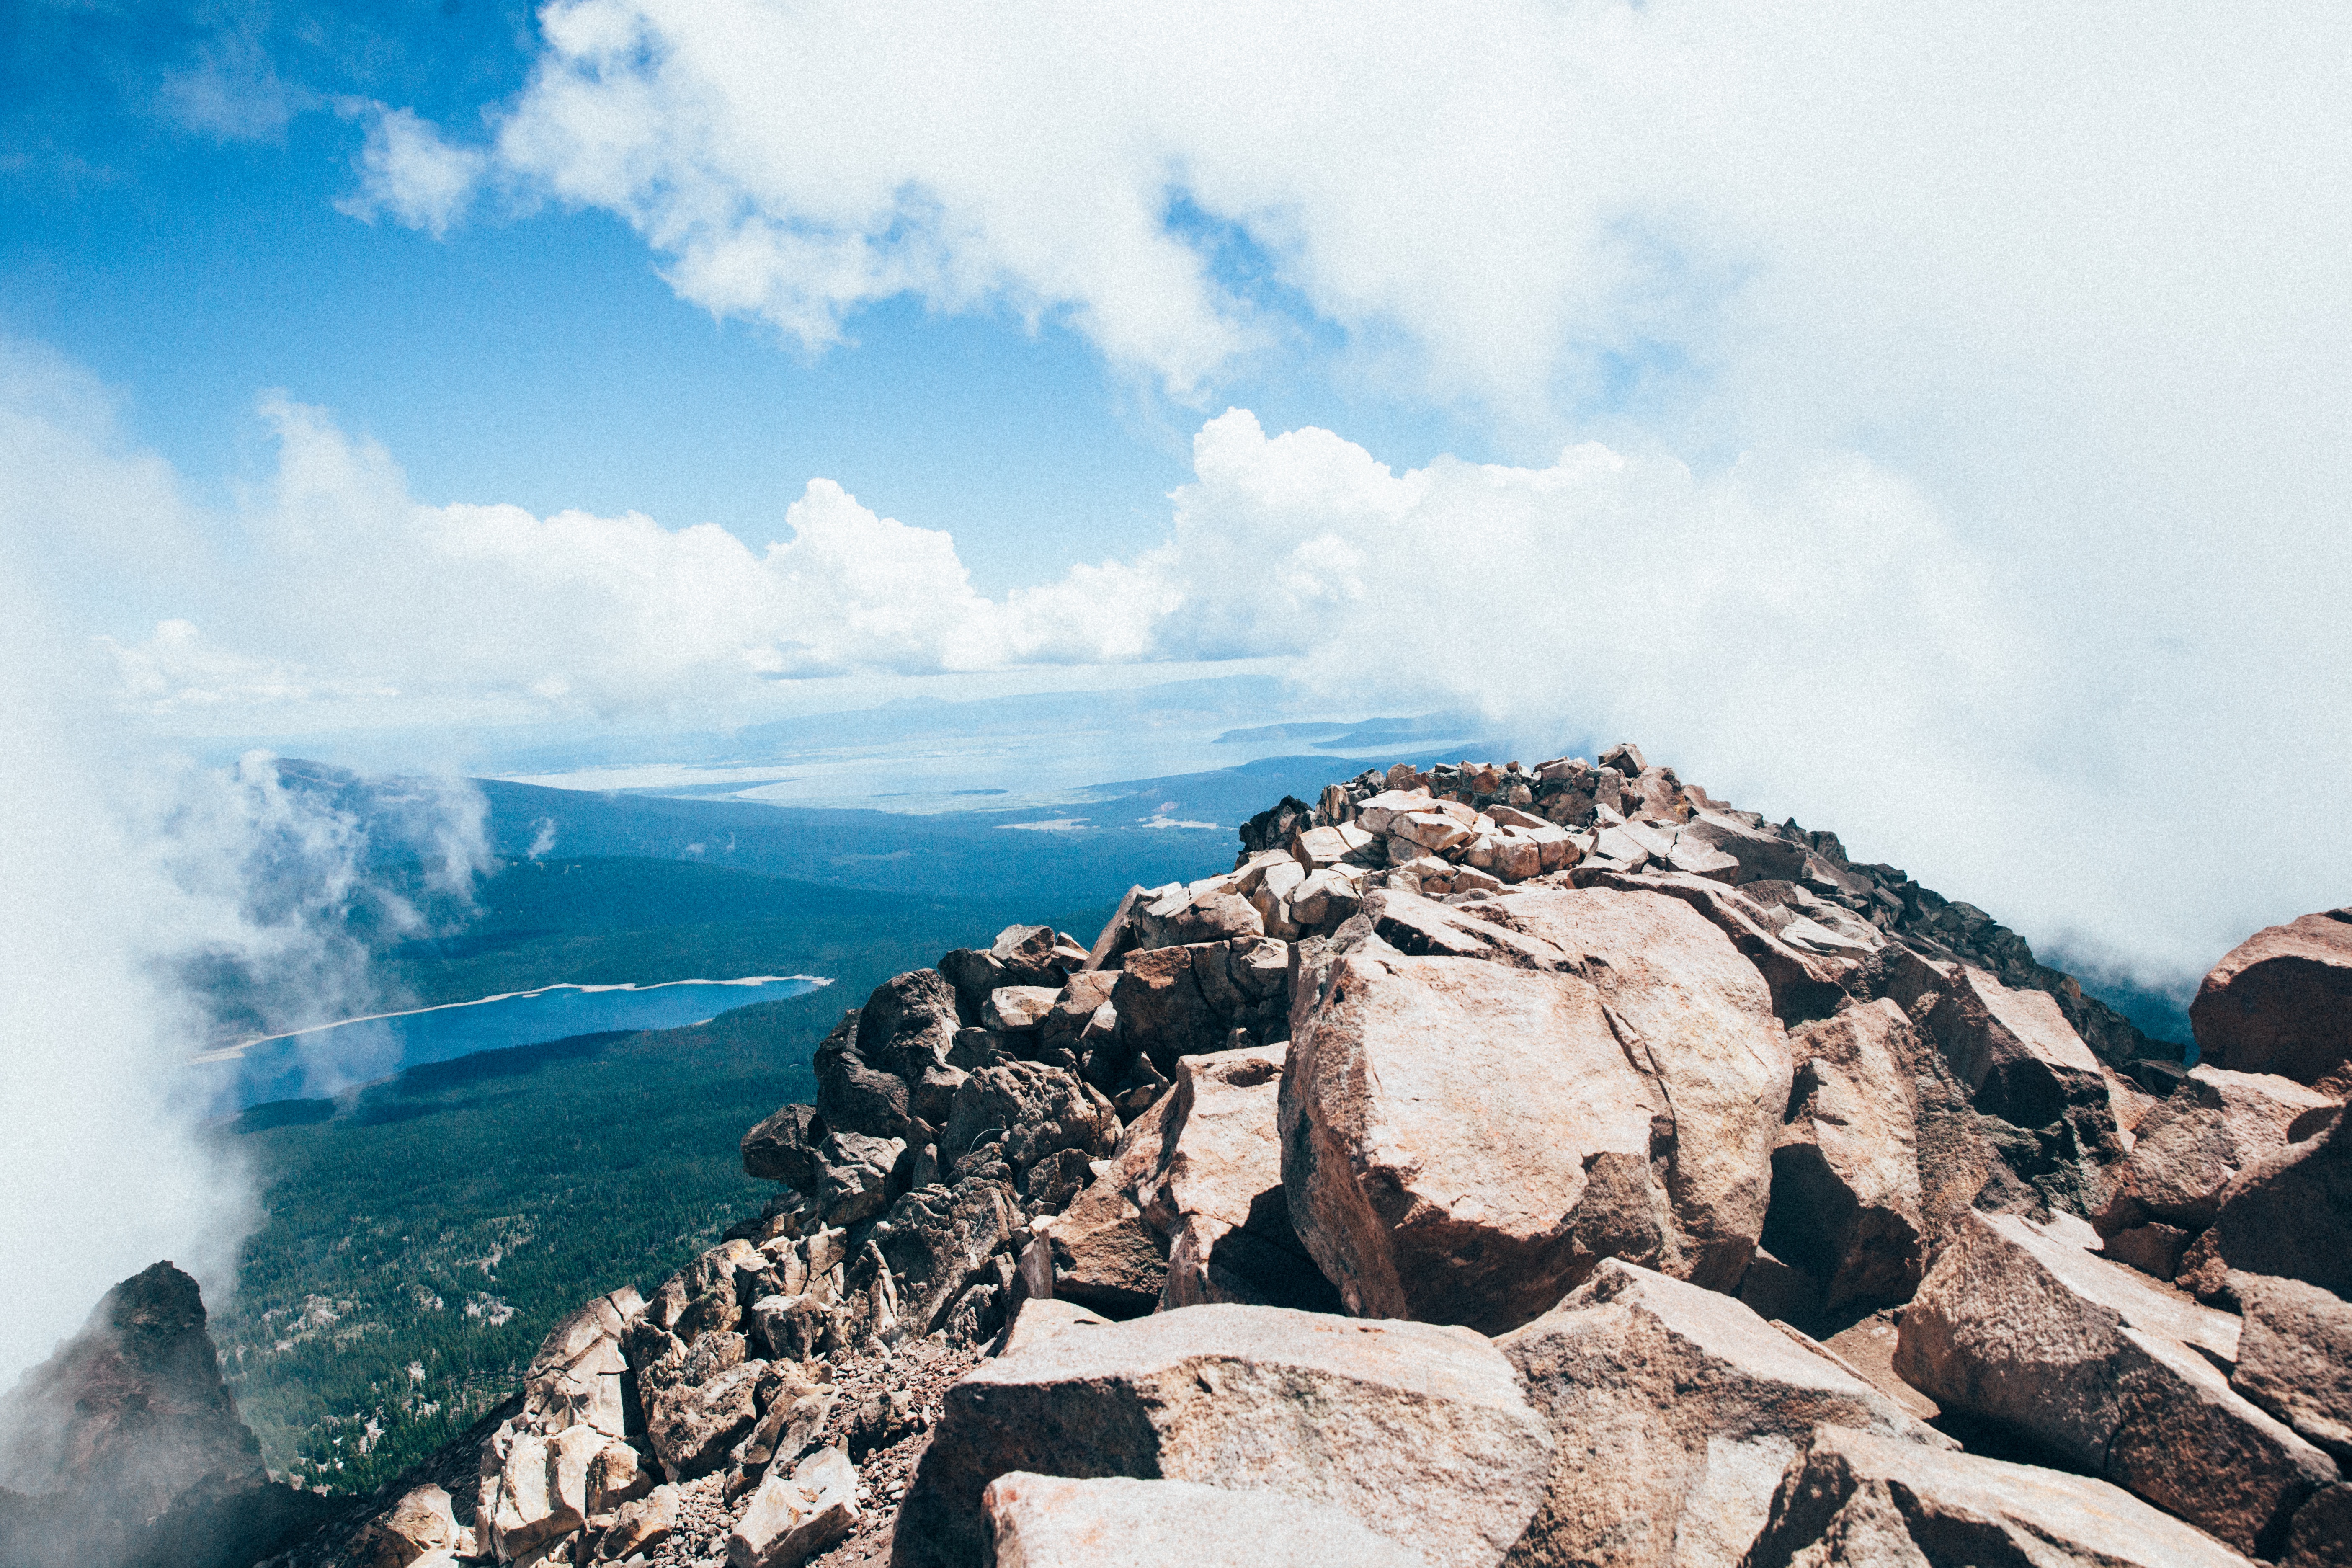
sea, rock, walking, mountain, adventure, mountain range, cliff, extreme sport, terrain, ridge, summit, mountaineering, geology, alps, plateau, landform, geographical feature, mountainous landforms